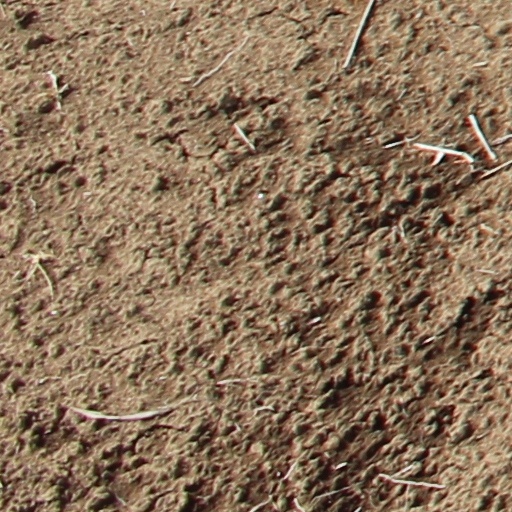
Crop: wheat